Warszawa Włochy railway station

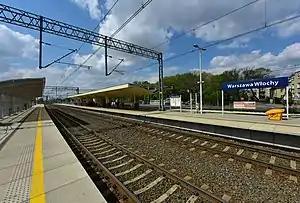

Warszawa Włochy railway station is a railway station in the Włochy district of Warsaw, Poland. It stands on the junction of lines 1 and 3: from here trains can either run on Line 1 towards Łódź or Line 3 towards Poznań. It comprises two platforms connected by an underground pedestrian tunnel and a station building complete with ticket machines and bicycle parking.